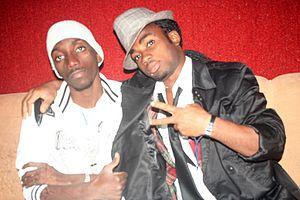
DJ Arafat, de son vrai nom Ange Didier Houon, né le 26 janvier 1986 à Yopougon et mort d'un accident de la route le 12 août 2019 à Abidjan, est un chanteur, compositeur, parolier, danseur-chorégraphe, producteur et arrangeur musical ivoirien, décoré au grade d'officier de l'ordre du mérite culturel ivoirien. Il est considéré comme l'un des plus grands chanteurs d'Afrique subsaharienne. Il est également appelé le roi du coupé-décalé, du fait de son influence considérable sur la culture musicale ivoirienne.